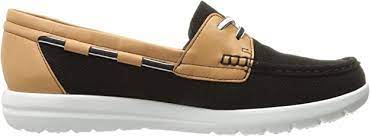
Label: Boat